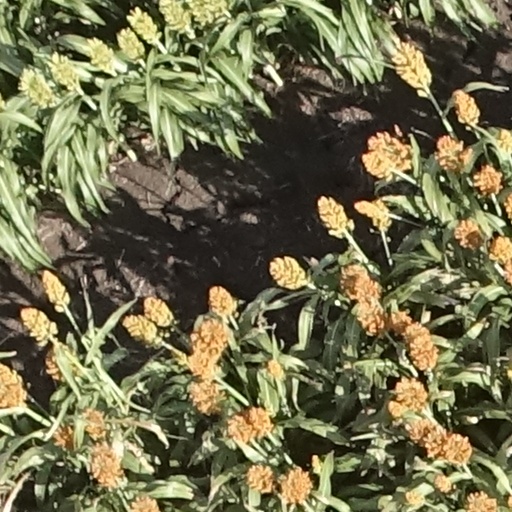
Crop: sorghum